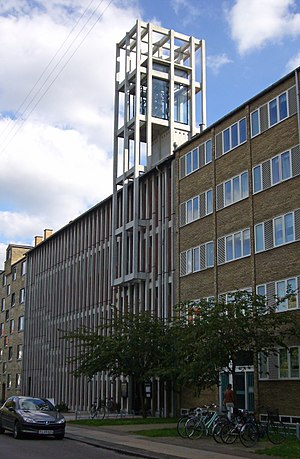
Tagensbo Kirke
Tagensbo Kirke
Tagensbo Kirke ligger på Landsdommervej i Københavns nordvestkvarter.